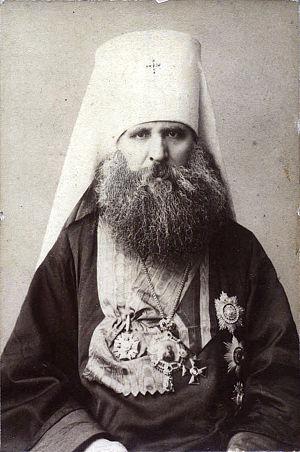
Métropolite Joannice fut métropolite de Moscou de 1882 à 1891.